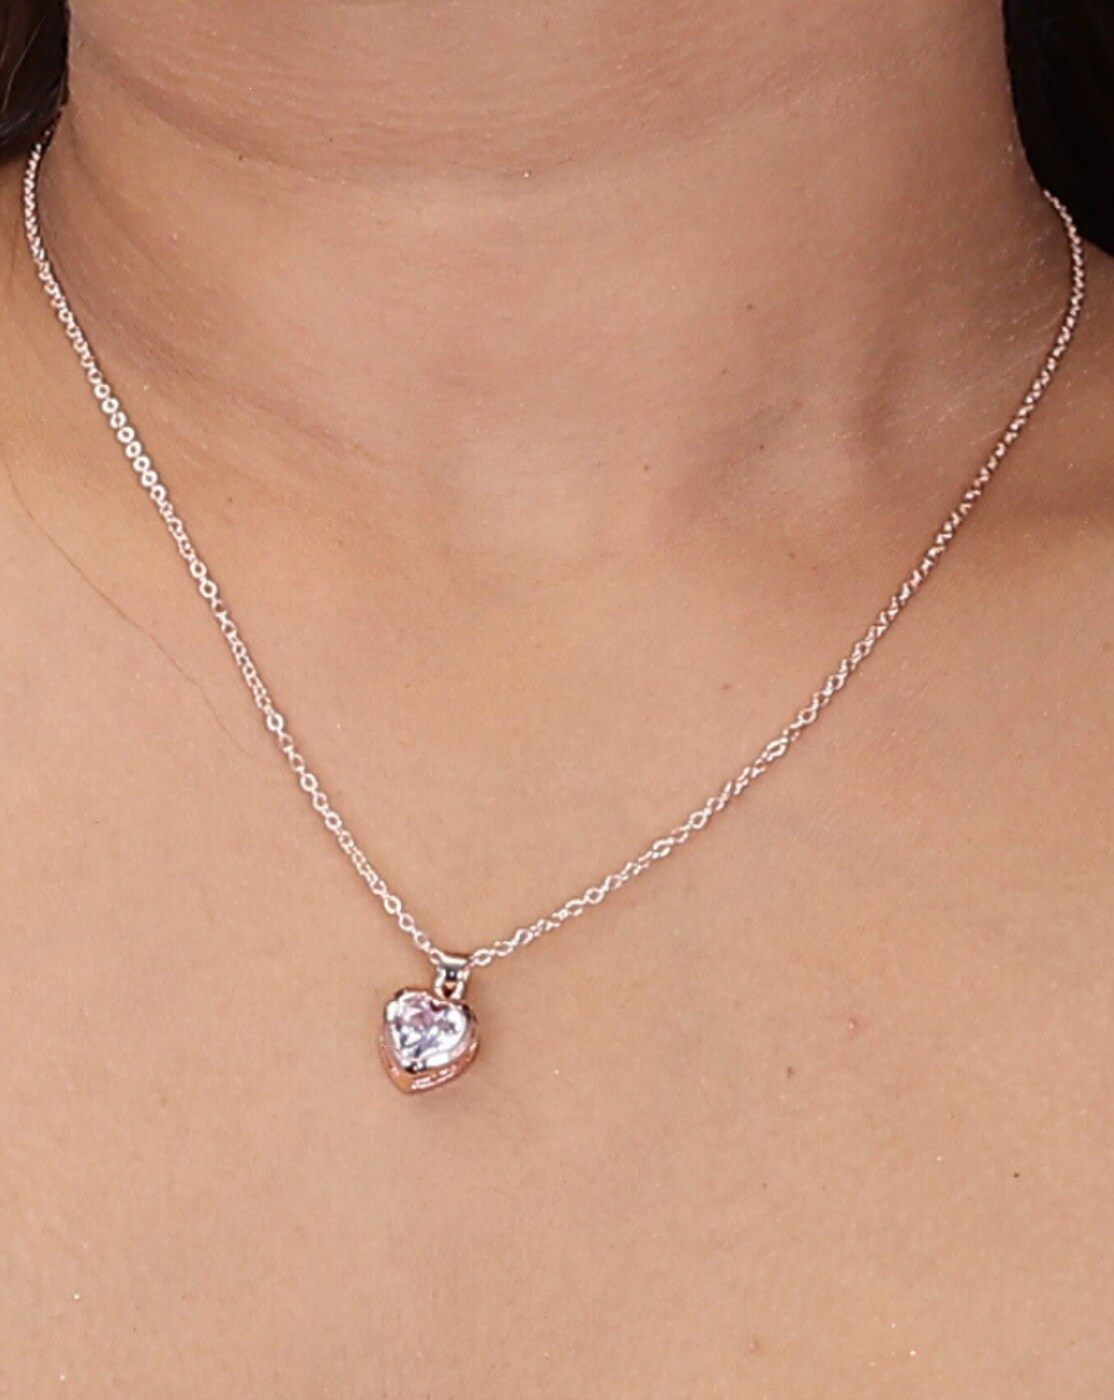
JIYANSHI FASHION : Multi Layer/Single Layer Crystal Chain Pendant Necklace for Women and Girls
Type: Necklaces & Pendants
Brand: JIYANSHI FASHION
Price: Rs. 249
 Enhance your style with our Crystal Chain Pendant Necklace, a perfect blend of elegance and sophistication. Latest stylish design western gold Single/Multi layered chain pendant necklace for women. This party / casual wear multilayer necklace set is made of quality material which looks stylish and goes perfect with any attire. This jewelry is perfectly suited for wedding or casual party wear. Ideal valentine, birthday, anniversary gift for someone you love.
Features: COLOR : ROSE,IDEAL: WOMEN::GIRLS,HIGH QUALITY